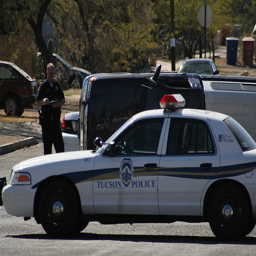
A cop car parked at the end of a street next to an over turned car.
a cop at an accident scene investing what happened
Police officer taking notes at scene of an accident
A police officer is investigating an overturned vehicle incident.
There is no image here to provide a caption for.